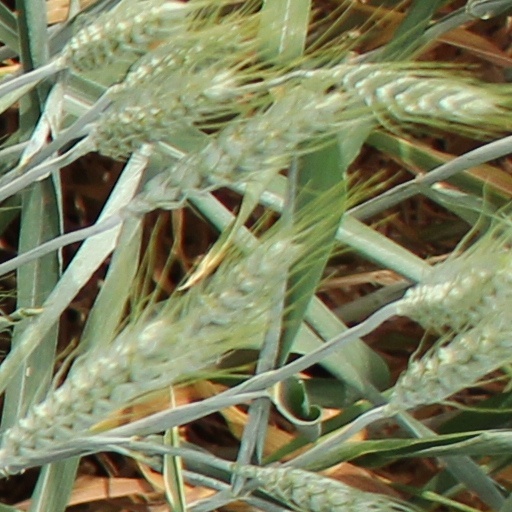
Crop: wheat